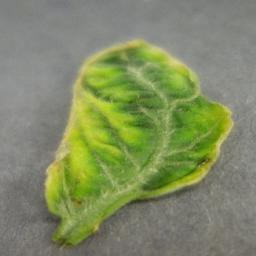
Label: Tomato___Tomato_Yellow_Leaf_Curl_Virus